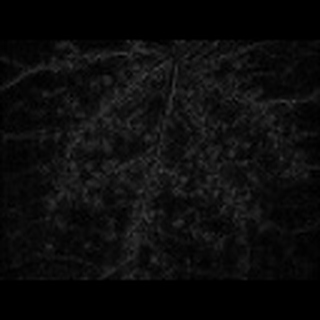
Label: cotton_aphids